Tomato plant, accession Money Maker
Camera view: vertical (180 deg); turntable rotation: 270 degrees
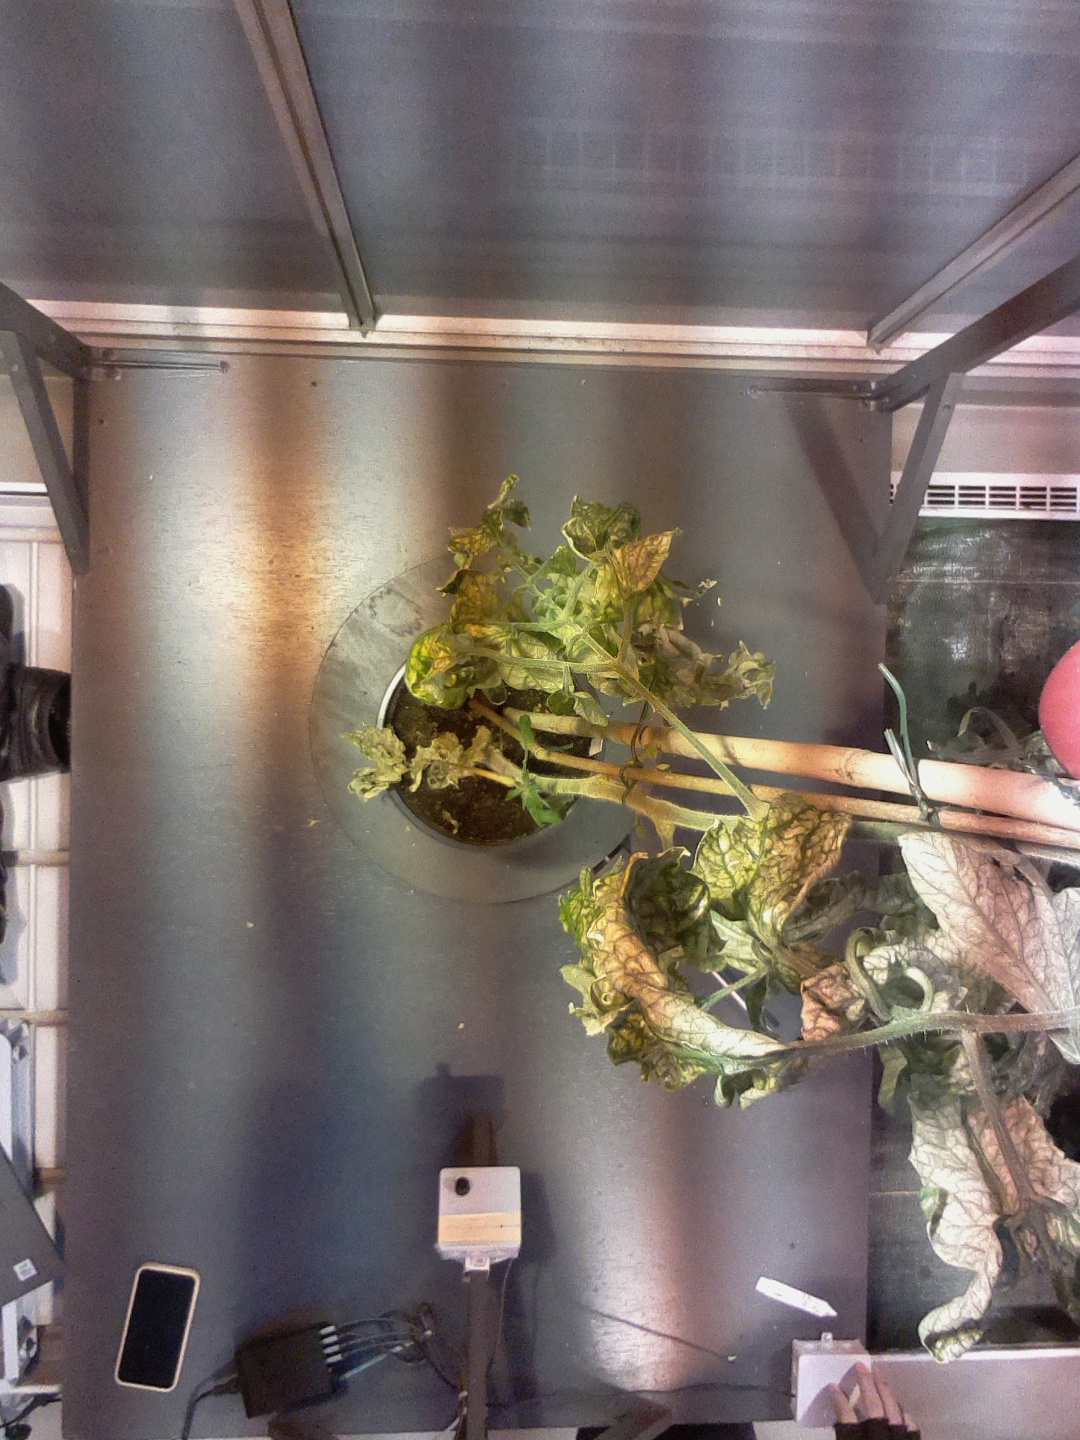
BBCH growth stage 81: 10%-20% of fruits show typical fully ripe color